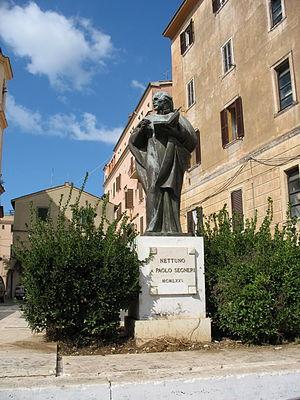
Paolo Segneri, né le 21 mars 1624 à Nettuno et mort le 9 décembre 1694 à Rome est un prêtre jésuite, prédicateur, missionnaire des campagnes et écrivain ascétique italien.